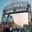
Label: bridge